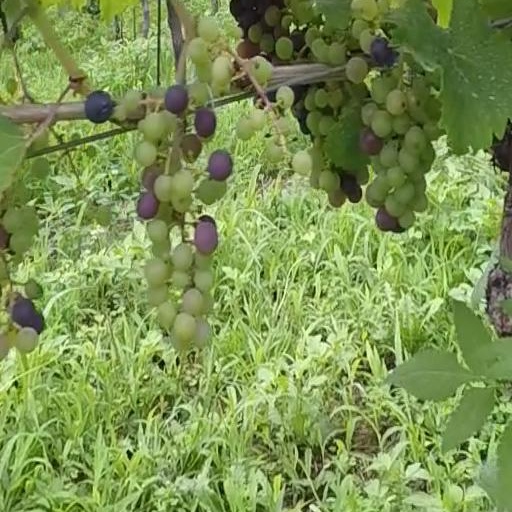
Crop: grape